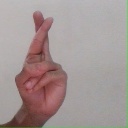
अक्षर: र